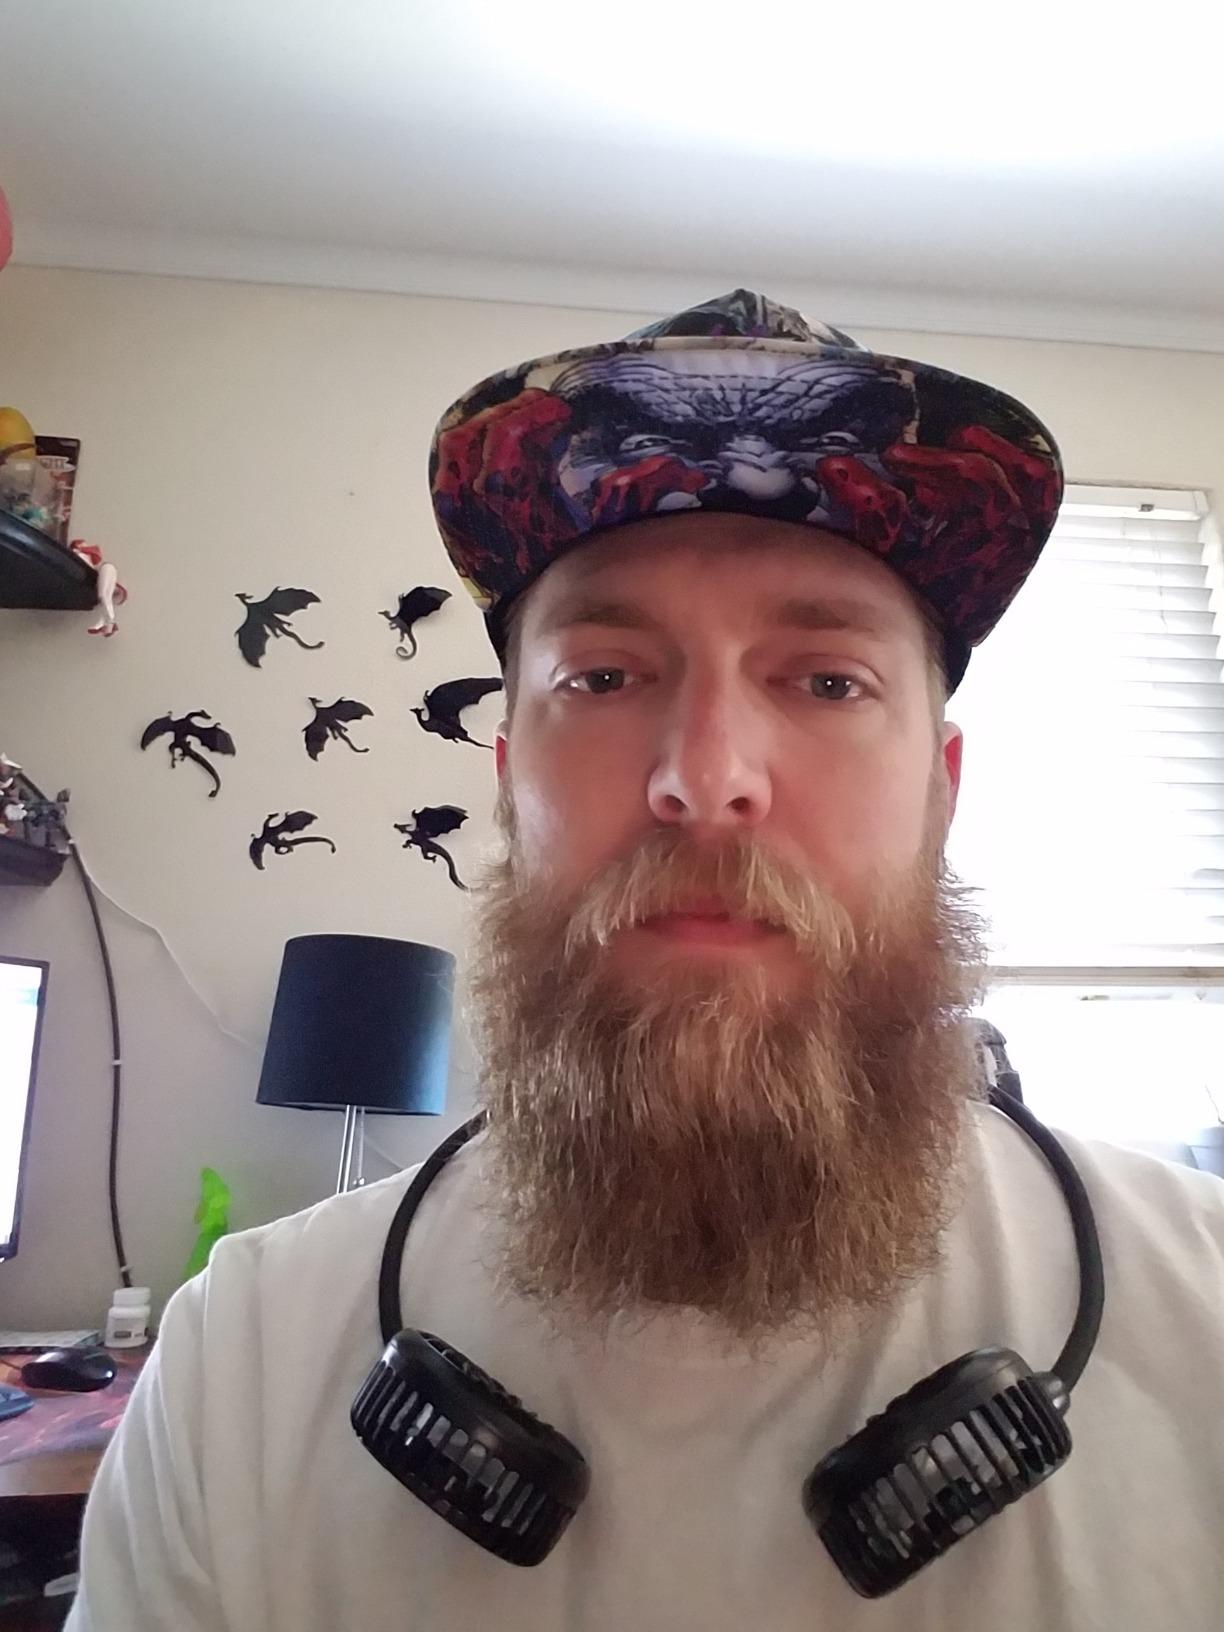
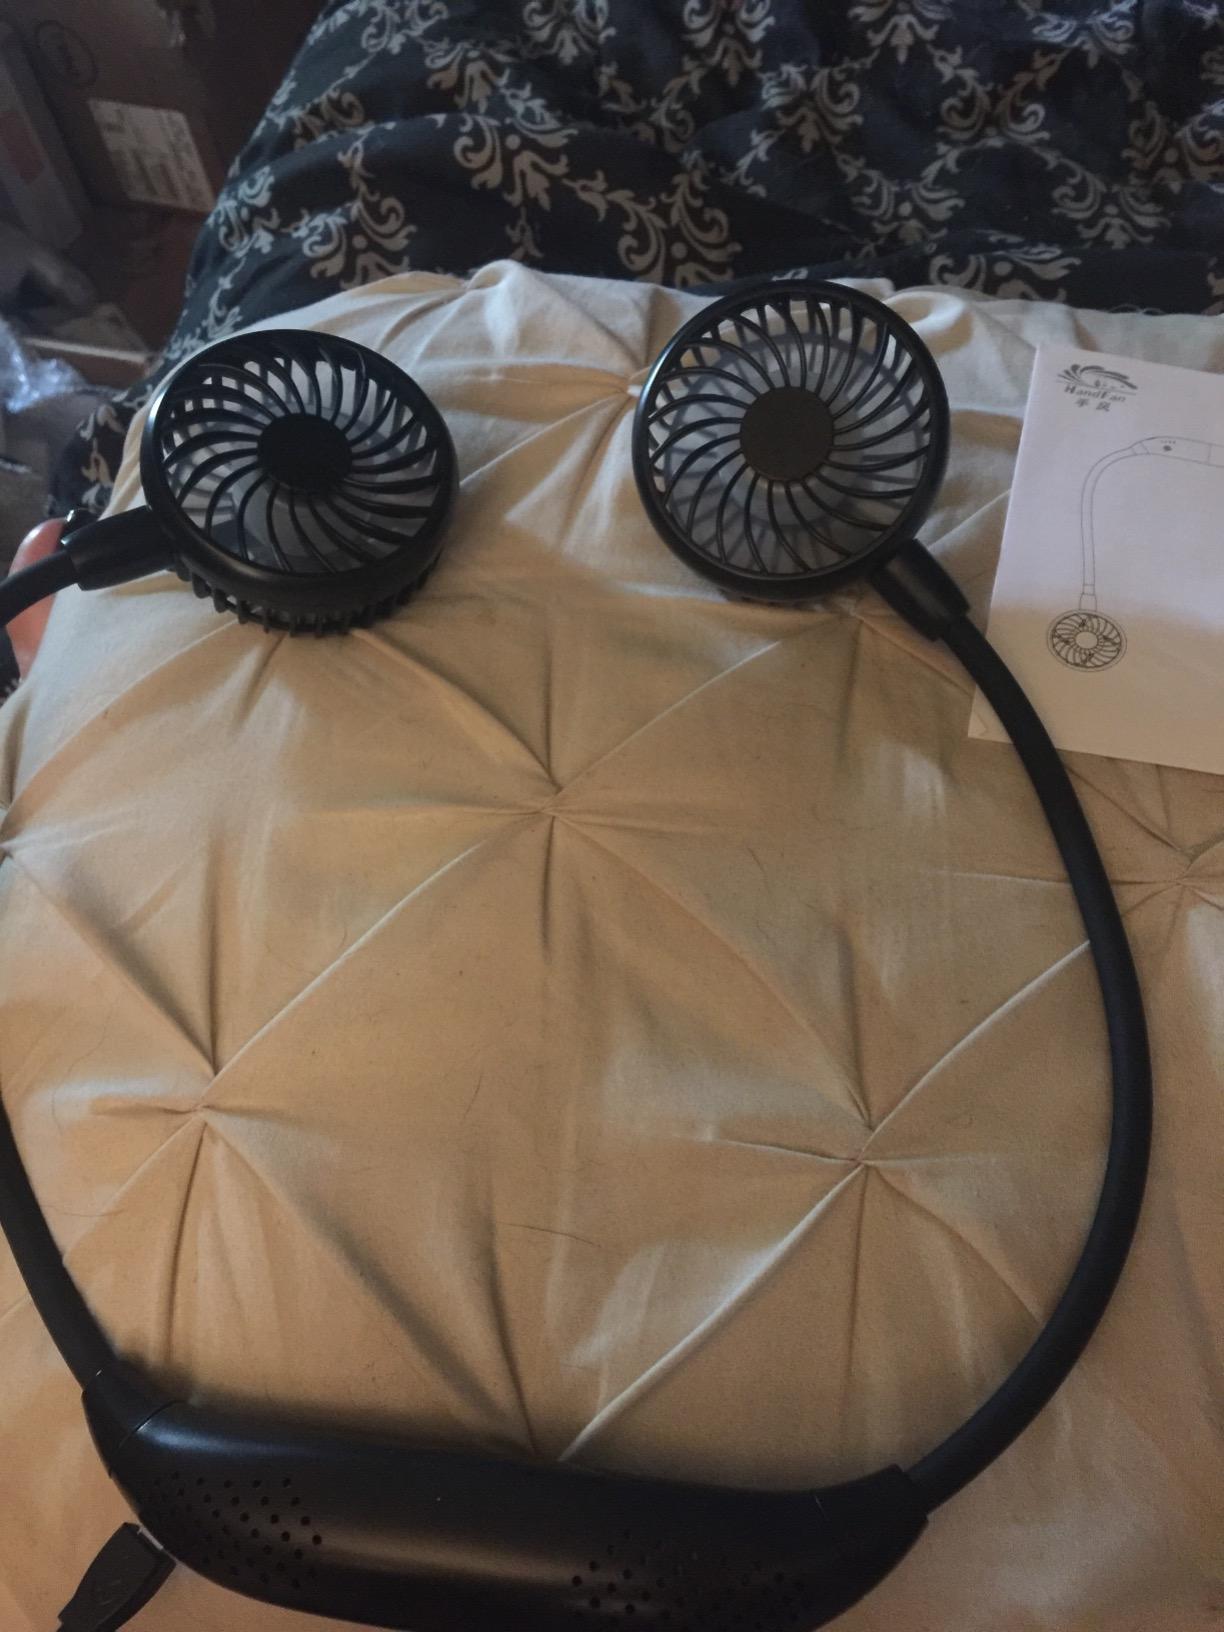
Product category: fan
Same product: yes